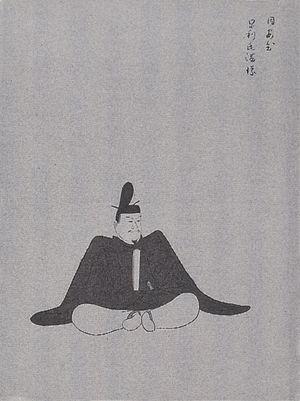
Ashikaga Ujimitsu est un guerrier de l'époque Nanboku-chō et deuxième Kantō kubō, du Kamakura-fu. Fils du premier Kantō kubō Ashikaga Motouji, il succède à son père en 1367 à l'âge de neuf ans lorsque ce dernier meurt subitement lors d'une épidémie. C'est durant son règne que le titre Kantō kubō devient assez commun pour apparaître pour la première fois par écrit. Il est en fait contenu en 1367 dans une entrée du Tsurugaoka Jishoan. Ce titre est en lui-même un acte de rébellion, parce qu'il est d'abord adopté par Takauji lui-même et son usage implique donc l'égalité avec le shogun. De fait, le Kanto kubō est parfois appelé shogun de Kantō.